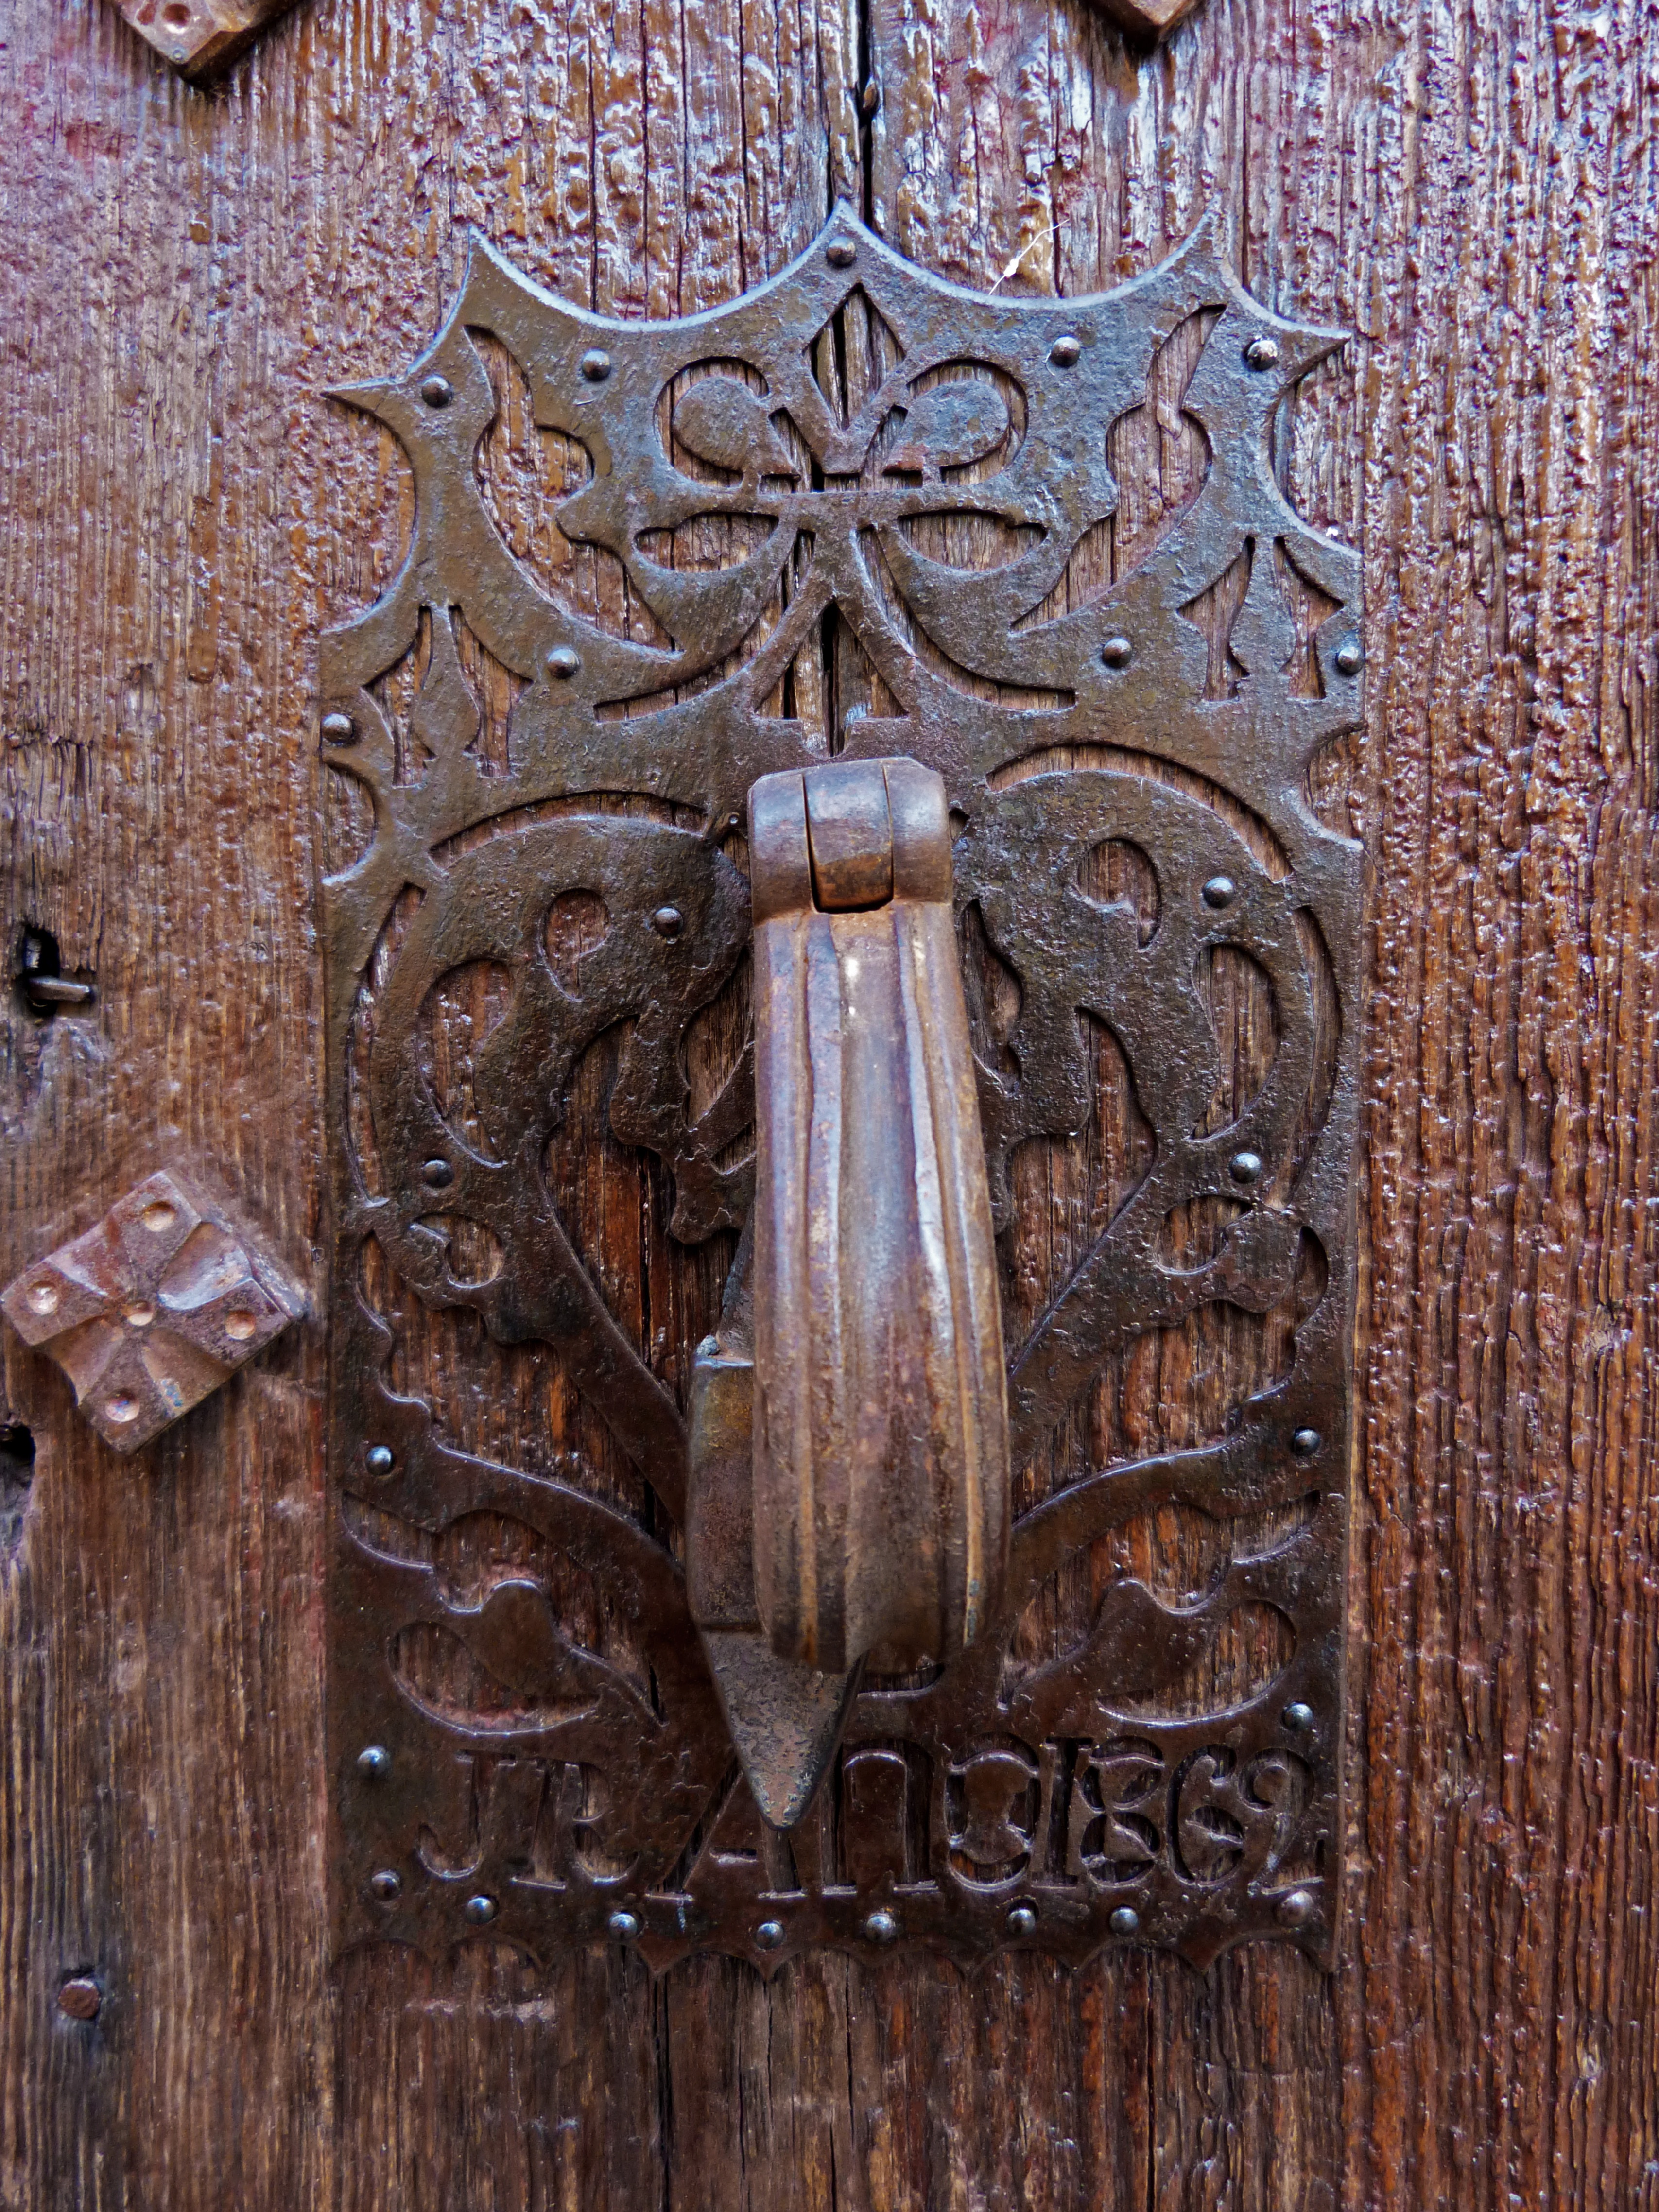
wood, antique, old, furniture, art, iron, carving, relief, passepartout, door knocker, ancient history